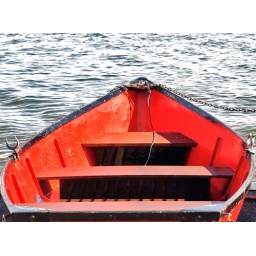
A red rowing boat at fairhaven in Lytham St Annes. Taken during my trip there earlier this year.